Winter (dolphin)

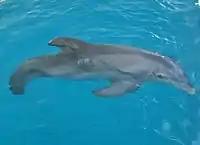
Winter in 2011

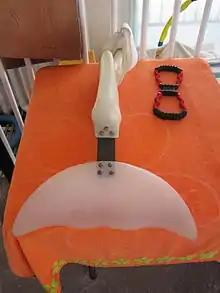
Winter's prosthetic tail

Winter was found in the ropes of a crab trap on December 10, 2005 in Mosquito Lagoon of the coastal waters of Florida. At the time of her rescue, she was estimated to be about two months old.